Colchester Community Stadium

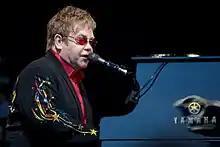
Elton John became the first artist to play an open-air gig at Colchester Community Stadium in June 2014.

With a seating capacity of 10,105, the stadium is divided into four stands, with each stand incorporating disabled access. The West Stand is the largest stand which contains both conventional seating for supporters, but also houses 24 executive boxes and corporate areas. These areas can hold up to 400 diners in the Layer and Centennial suites. Directors boxes are situated either side of the tunnel entrance with dugouts and press areas also separated by the tunnel. A television gantry is placed on the roof of the stand above the executive boxes. Housed in the West Stand are the club's administration offices, club shop, ticket office and reception.